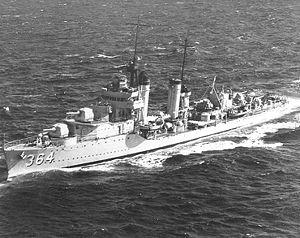
La classe Mahan est un groupe à l'origine de 16 destroyers commandés par l'United States Navy en 1936 et 1937. Deux navires de plus, souvent désignés comme la classe Dunlap ont été mis en service en 1937. Le Mahan est le navire-tête de cette classe, nommé d'après le contre-amiral Alfred Mahan, historien et stratège naval américain.
L'USS Mahan (DD-364) est un destroyer de l'US Navy. Lancé en 1935, le premier navire de la classe Mahan, il sert lors de la Seconde Guerre mondiale, durement touché par des kamikazes japonais, il est coulé par un autre destroyer américain en 1944.